History of the Nagas

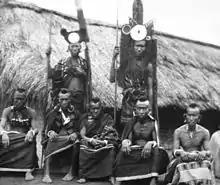
A photograph of a group of Nagas taken

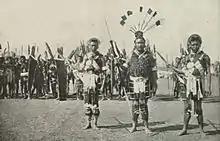
Naga tribemen wearing warpaint

The history of the Nagas dates back centuries, but first appear in written records of Ahom kingdom during the medieval period of Indian history. Aside from developing contacts with the Ahom kingdom, which was established in 1228 in Assam, the Nagas generally lived an isolated existence from the outside world. This changed in the 19th century, when the Burmese Empire launched several invasions of Assam between 1817 and 1826, which led the Nagas to briefly fall under Burmese rule. However, the neighboring British Empire annexed Assam in 1828 following the 1826 Treaty of Yandabo.